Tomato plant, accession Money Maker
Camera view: tilt-top (135 deg); turntable rotation: 60 degrees
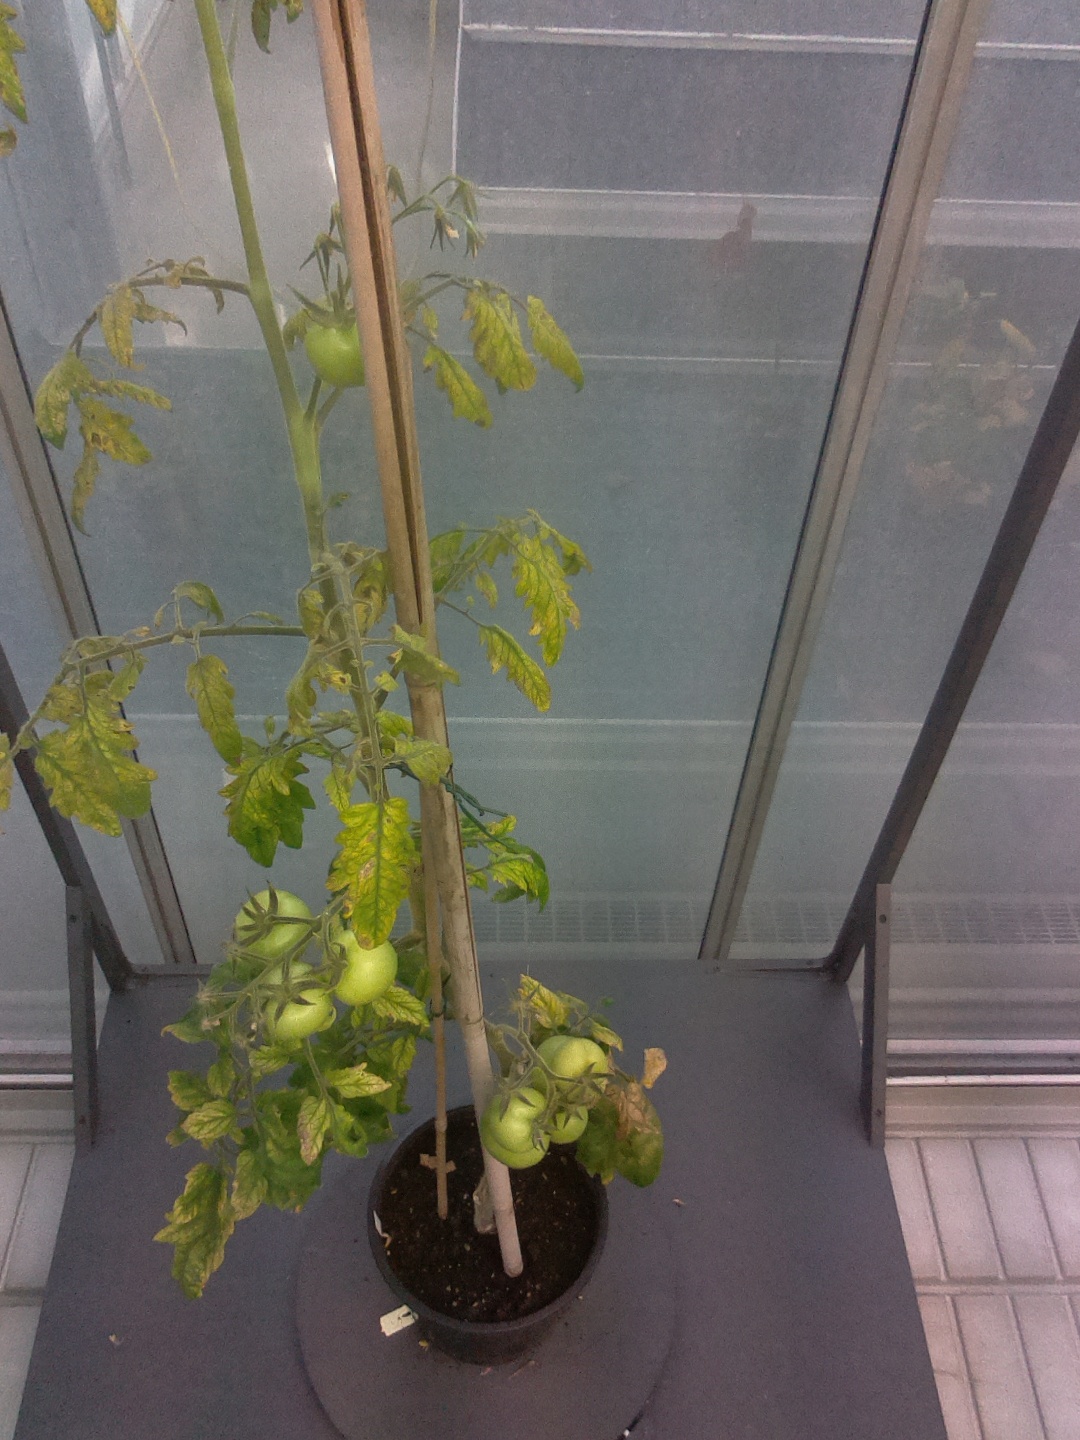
BBCH growth stage 79: 90% -100% of final fruit size